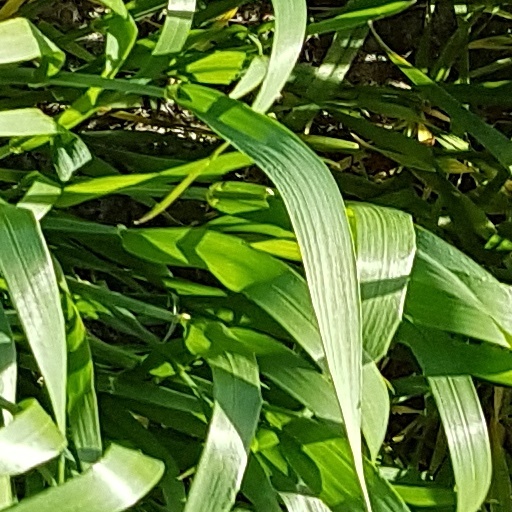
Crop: wheat